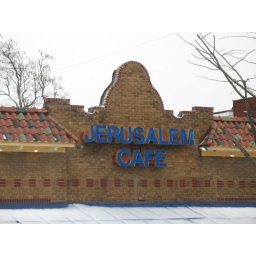
Interesting sign and building that caught my eye on 39th Street in Kansas City.